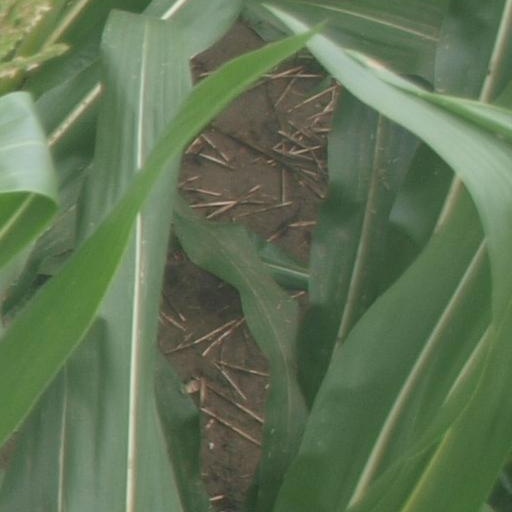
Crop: maize; corn